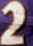
Number: 2